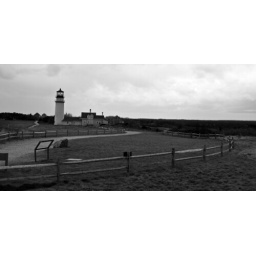
Despite numerous &amp;quot;closed&amp;quot; signs all over the lighthouse building, the light room was full of people.